William Hazlitt

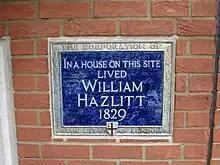
Plaque in Bouverie Street, London, marking the site of William Hazlitt's house

Before Hazlitt and his new bride set off for the continent, he submitted, among the miscellany of essays that year, one to the "New Monthly" on "Jeremy Bentham", the first in a series entitled "Spirits of the Age". Several more of the kind followed over the next few months, at least one in "The Examiner". Together with some newly written, and one brought in from the "Table-Talk" series, they were collected in book form in 1825 as "The Spirit of the Age: Or, Contemporary Portraits".